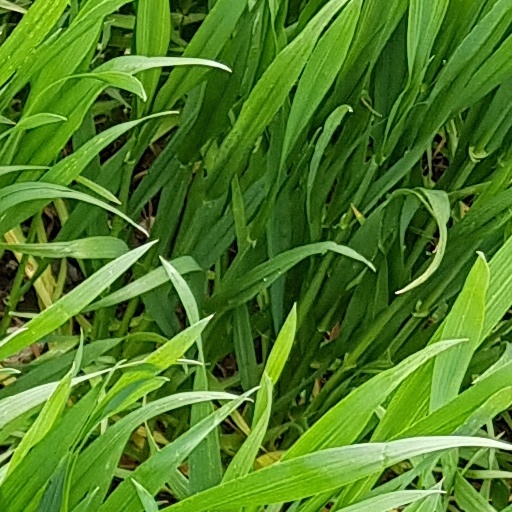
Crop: wheat